Francis V. Randall

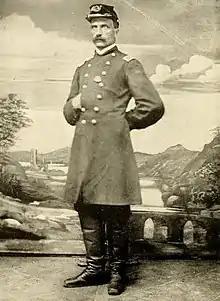
From 1910's "Pictorial History Thirteenth Regiment Vermont Volunteers, War of 1861–1865"

Francis V. Randall (February 13, 1824 – March 1, 1885) was an attorney, farmer, college administrator, and military officer from Vermont. A Union Army veteran of the American Civil War, he was most notable for his service as commander of the 13th Vermont Infantry Regiment during the war and his post-war appointment as vice president of Norwich University.